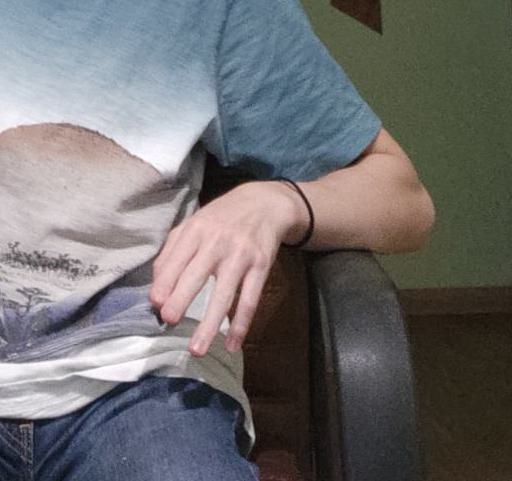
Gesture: no_gesture